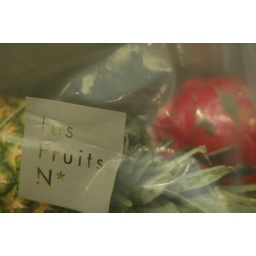
We bought a dragon fruit and a pineapple for M's cousin. (You bring gifts when u visit ppl in Korea).